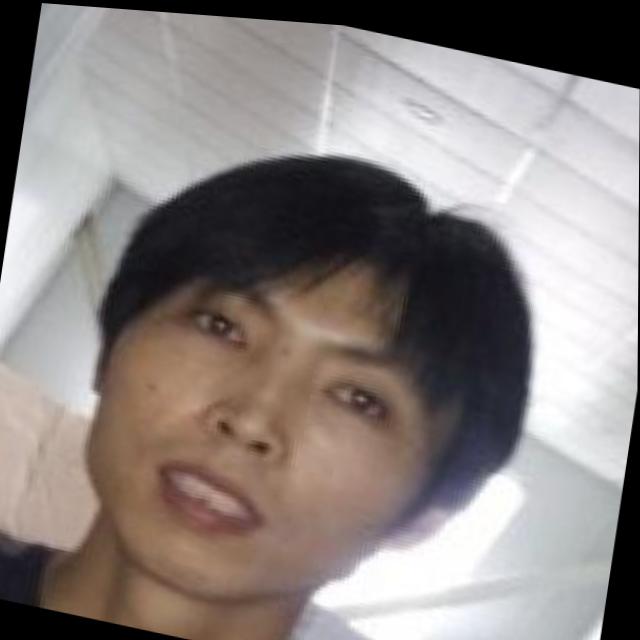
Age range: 21-44